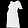
Label: Dress